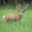
Label: deer